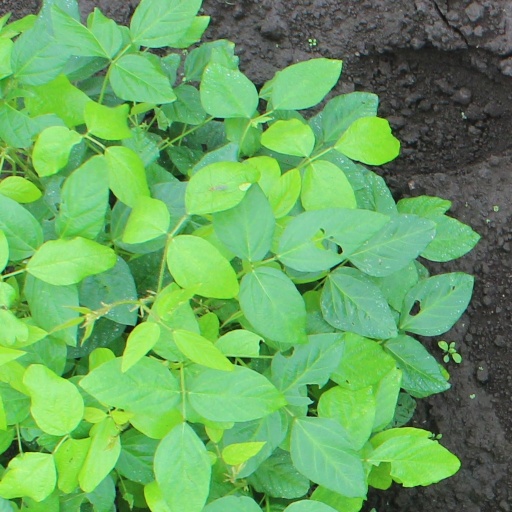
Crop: soybean